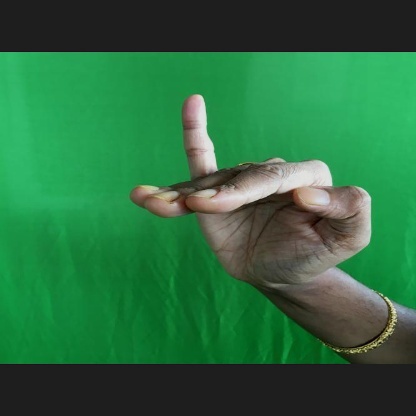
Mudra: Hamsapaksha